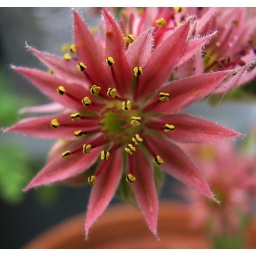
tiny flowers from chick and hen plant- vastly under noticed